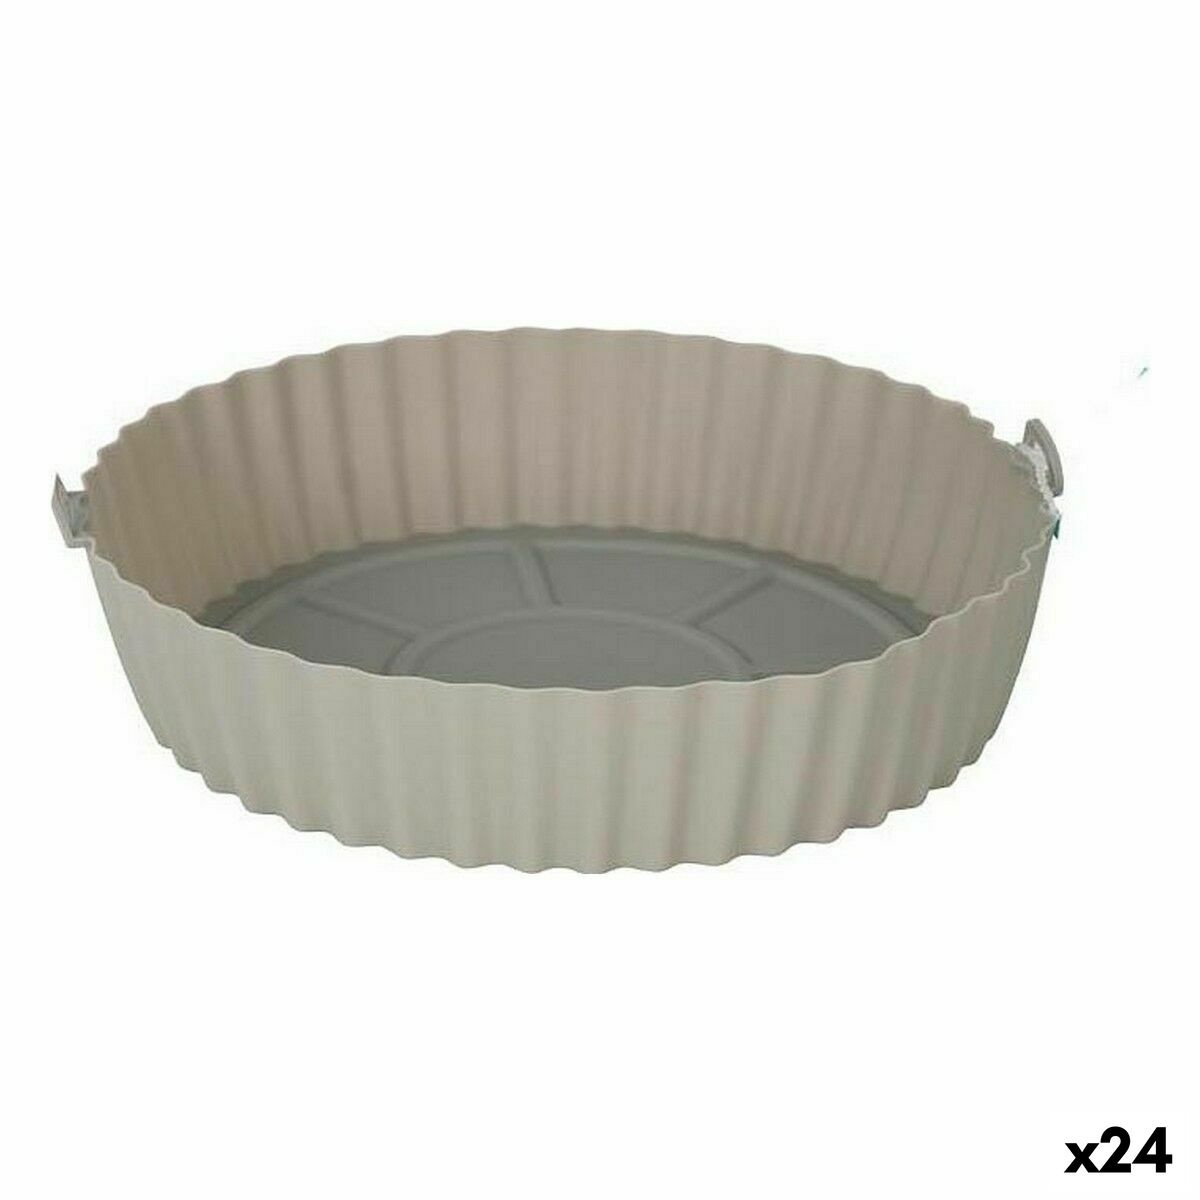
Faltbarer Silikonkorb für Heißluftfritteusen Quttin rund 20 x 20 x 4,5 cm (24 Stück)
Wenn Sie bei der Einrichtung ihres Heims Wert auf Details legen und bei Produkten, die Ihnen das Leben leichter machen, auf dem letzten Stand sein möchten, dann kaufen Sie Faltbarer Silikonkorb für Heißluftfritteusen Quttin rund 20 x 20 x 4,5 cm (24 Stück) zum besten Preis. Art: Geschirr und Küchenutensilien Design: rund Material: Silikon Stück: 24 Stück Maße ca.: 20 x 20 x 4,5 cm Ab 1,13 / u General Product Safety Regulations information: SOLER HISPANIA S.L.U. AVDA. DEL PLASTIC 17, OLLERIA, VALENCIA (SPAIN) 46850 - Olleria +34962208151 info@solerhispania.com https://www.solerhispania.com
Brand: Quttin
Category: Home & Garden > Kitchen & Dining > Kitchen Appliance Accessories > Food Processor Accessories > Strainer Attachments